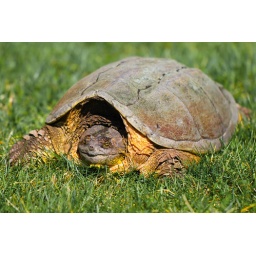
Large snapper turtle on river trail in Portland, MI